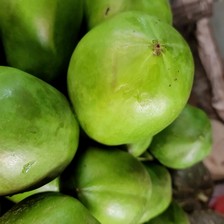
Label: others